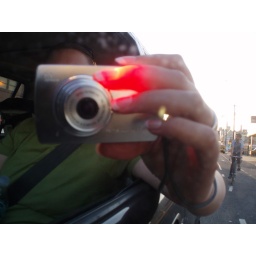
Cool shot by Sarah into the side mirror of the car